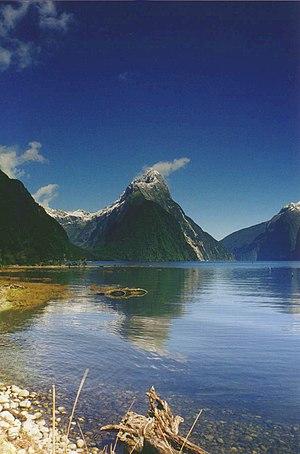
Mitre Peak est un sommet de Nouvelle-Zélande situé dans le district de Southland. Il culmine à 1 692 mètres d'altitude à l'ouest de Milford Sound, un fjord à sa base. Ce faisant, il relève du parc national de Fiordland.
Le qualificatif de « huitième merveille du monde » est parfois donné de manière non-officielle à de nouveaux bâtiments, des structures, des projets ou même à des concepts jugés comparables aux Sept Merveilles du monde.